Johann von Sporck

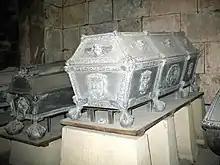
Coffin of count Johann von Sporck in the family tomb in Kuks

In 1657, he rejoined the Imperial troops fighting in the Second Northern War, campaigning extensively in Poland, Prussia, Schleswig, Jutland and Pomerania. In 1661, he took part in a failed military expedition against the Turks in Transylvania. The 1663 Turkish invasion of Imperial Hungary sparked the Austro-Turkish War (1663–1664). The charge conducted by his cavalrymen at the Battle of Saint Gotthard (1664) on 6 August, gained the praise of the emperor Leopold I who assigned him the command of the sum of the Imperial cavalry and made him an Imperial Count. Six years later he was promoted to generalfeldmarschall and sent to Hungary, where he suppressed an uprising organized by the Hungarian magnates. He returned to Hungary in 1672, where he headed the bloody pacification of areas which were previously overtaken by bandits.